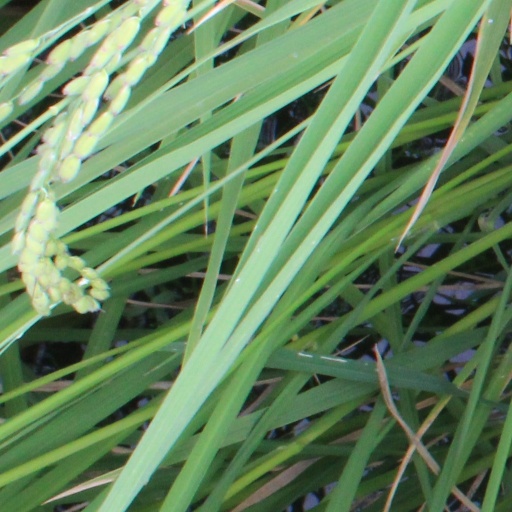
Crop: rice